Kevin Diks

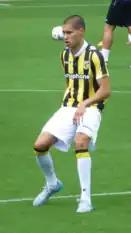
Diks playing for Vitesse in 2015

Born in Apeldoorn, Diks joined Vitesse's youth setup in 2005, aged nine, after playing for VIOS Vaassen and hometown's AGOVV Apeldoorn. In the 2014 summer he was called to the main squad for the pre-season, also appearing in a 1–3 defeat against Chelsea. On 24 August 2014, after profiting from first-choice Wallace's injury, Diks made his first-team – and Eredivisie – debut, starting in a 1–2 away loss against PEC Zwolle. On 8 January of the following year, after being already a permanent part of the main squad, he renewed his link until 2018.